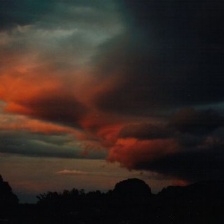
Cloud type: Altocumulus